Cley Marshes

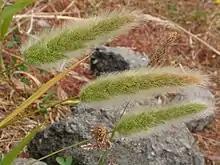
Annual beard grass

The shingle ridge that protects the reserve from the sea and extends to Blakeney Point attracts biting stonecrop, sea campion, yellow horned poppy, sea thrift, bird's foot trefoil and sea beet. Sea barley is a scarcer species of this habitat. In the damper areas, sea wormwood, sea lavender and scrubby sea-blite also thrive. The saltmarsh contains glassworts and common cord grass in the most exposed regions, with a succession of plants following on as the marsh becomes more established: first sea aster, then mainly sea lavender, with sea purslane in the creeks and smaller areas of sea plantain and other common marsh plants. The uncommon spiral tasselweed and long-bracted sedge are other saltmarsh specialists. The upper saltmarsh has a number of scarce species including lesser centaury, curved hard-grass and sea pearlwort, with soft hornwort in the dykes.